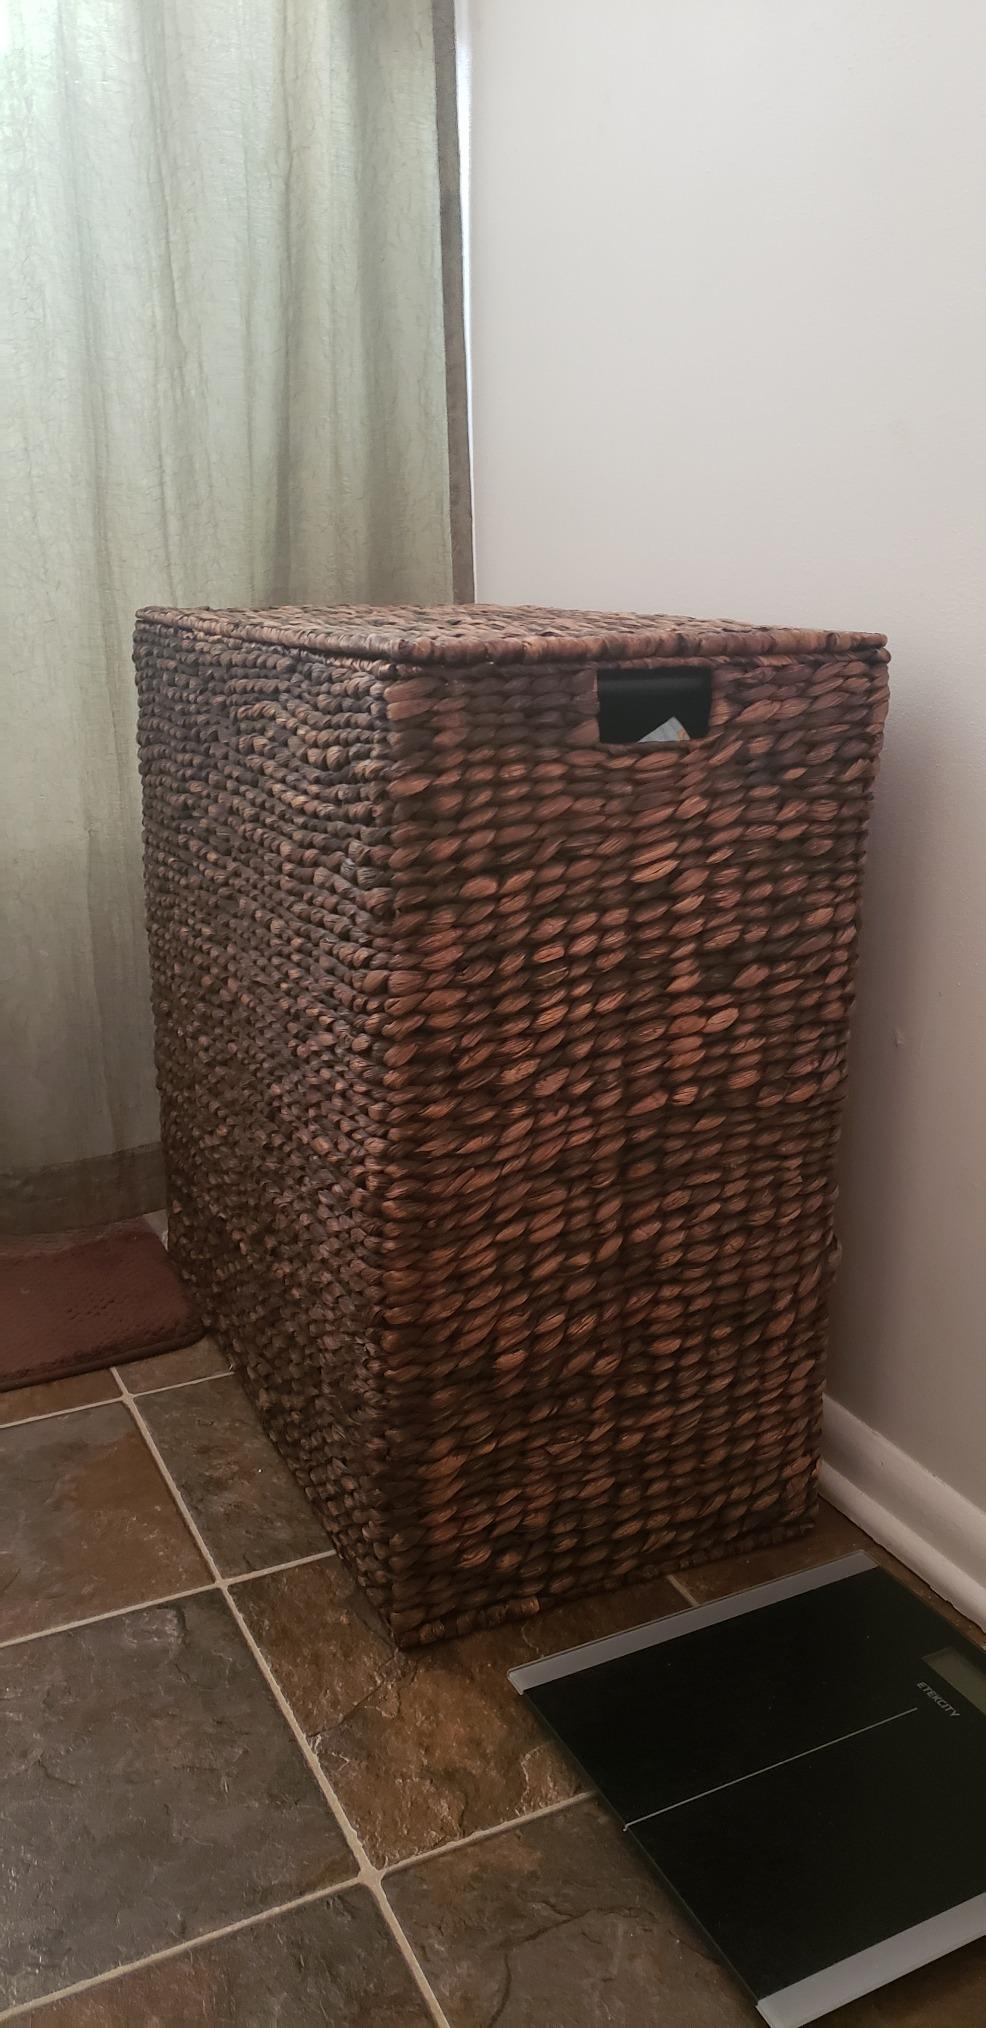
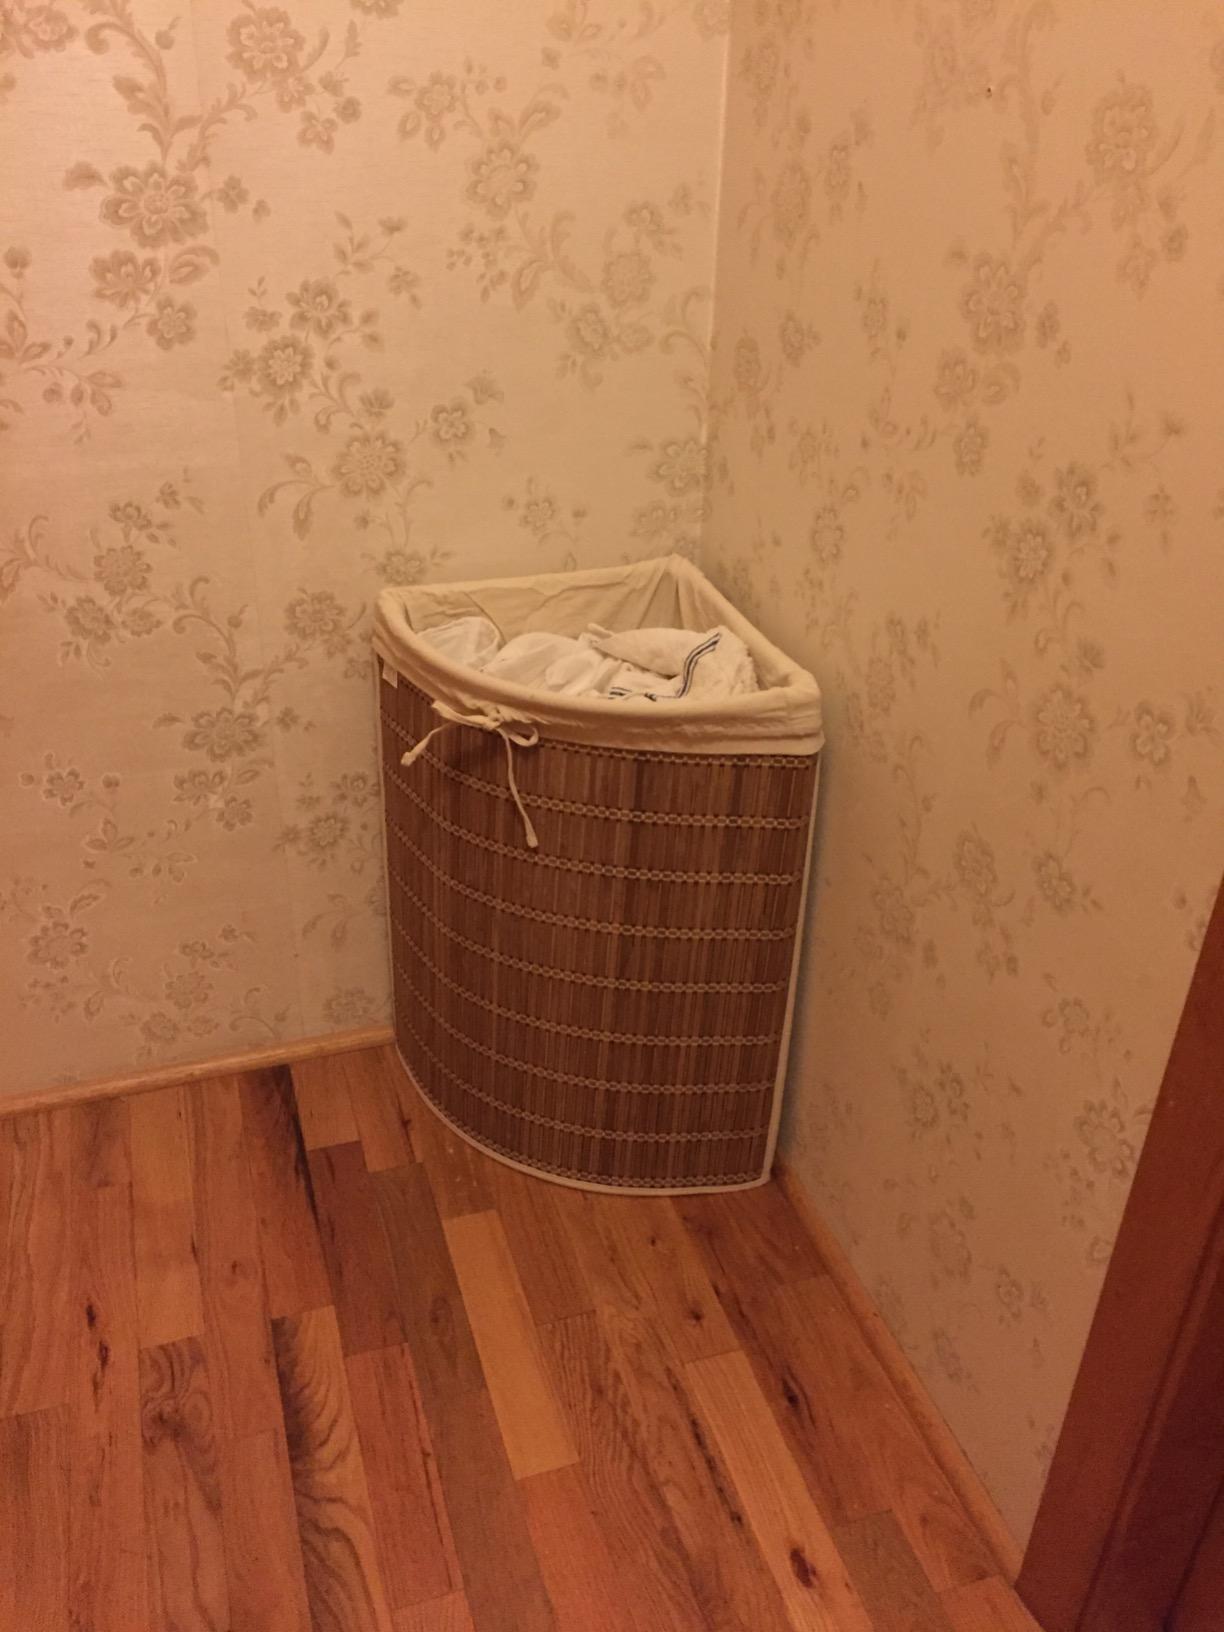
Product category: items_hamper
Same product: no